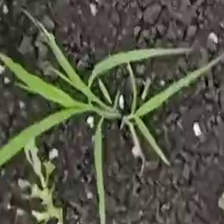
Weed species: Digitaria_SP_(Digitaria Sanguinalis )